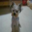
Label: dog